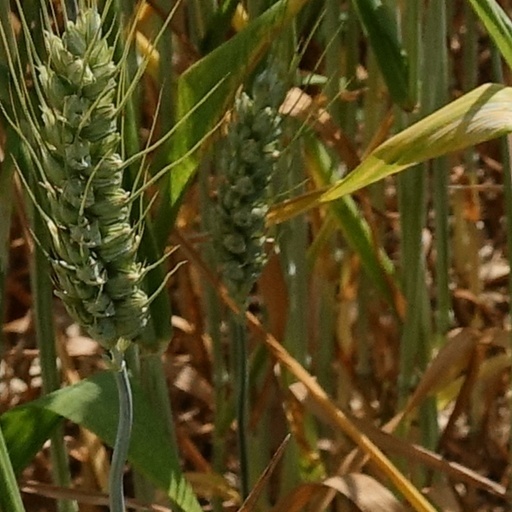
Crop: wheat